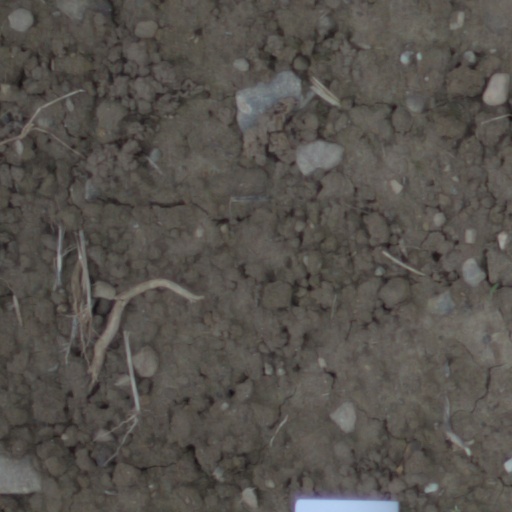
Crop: wheat